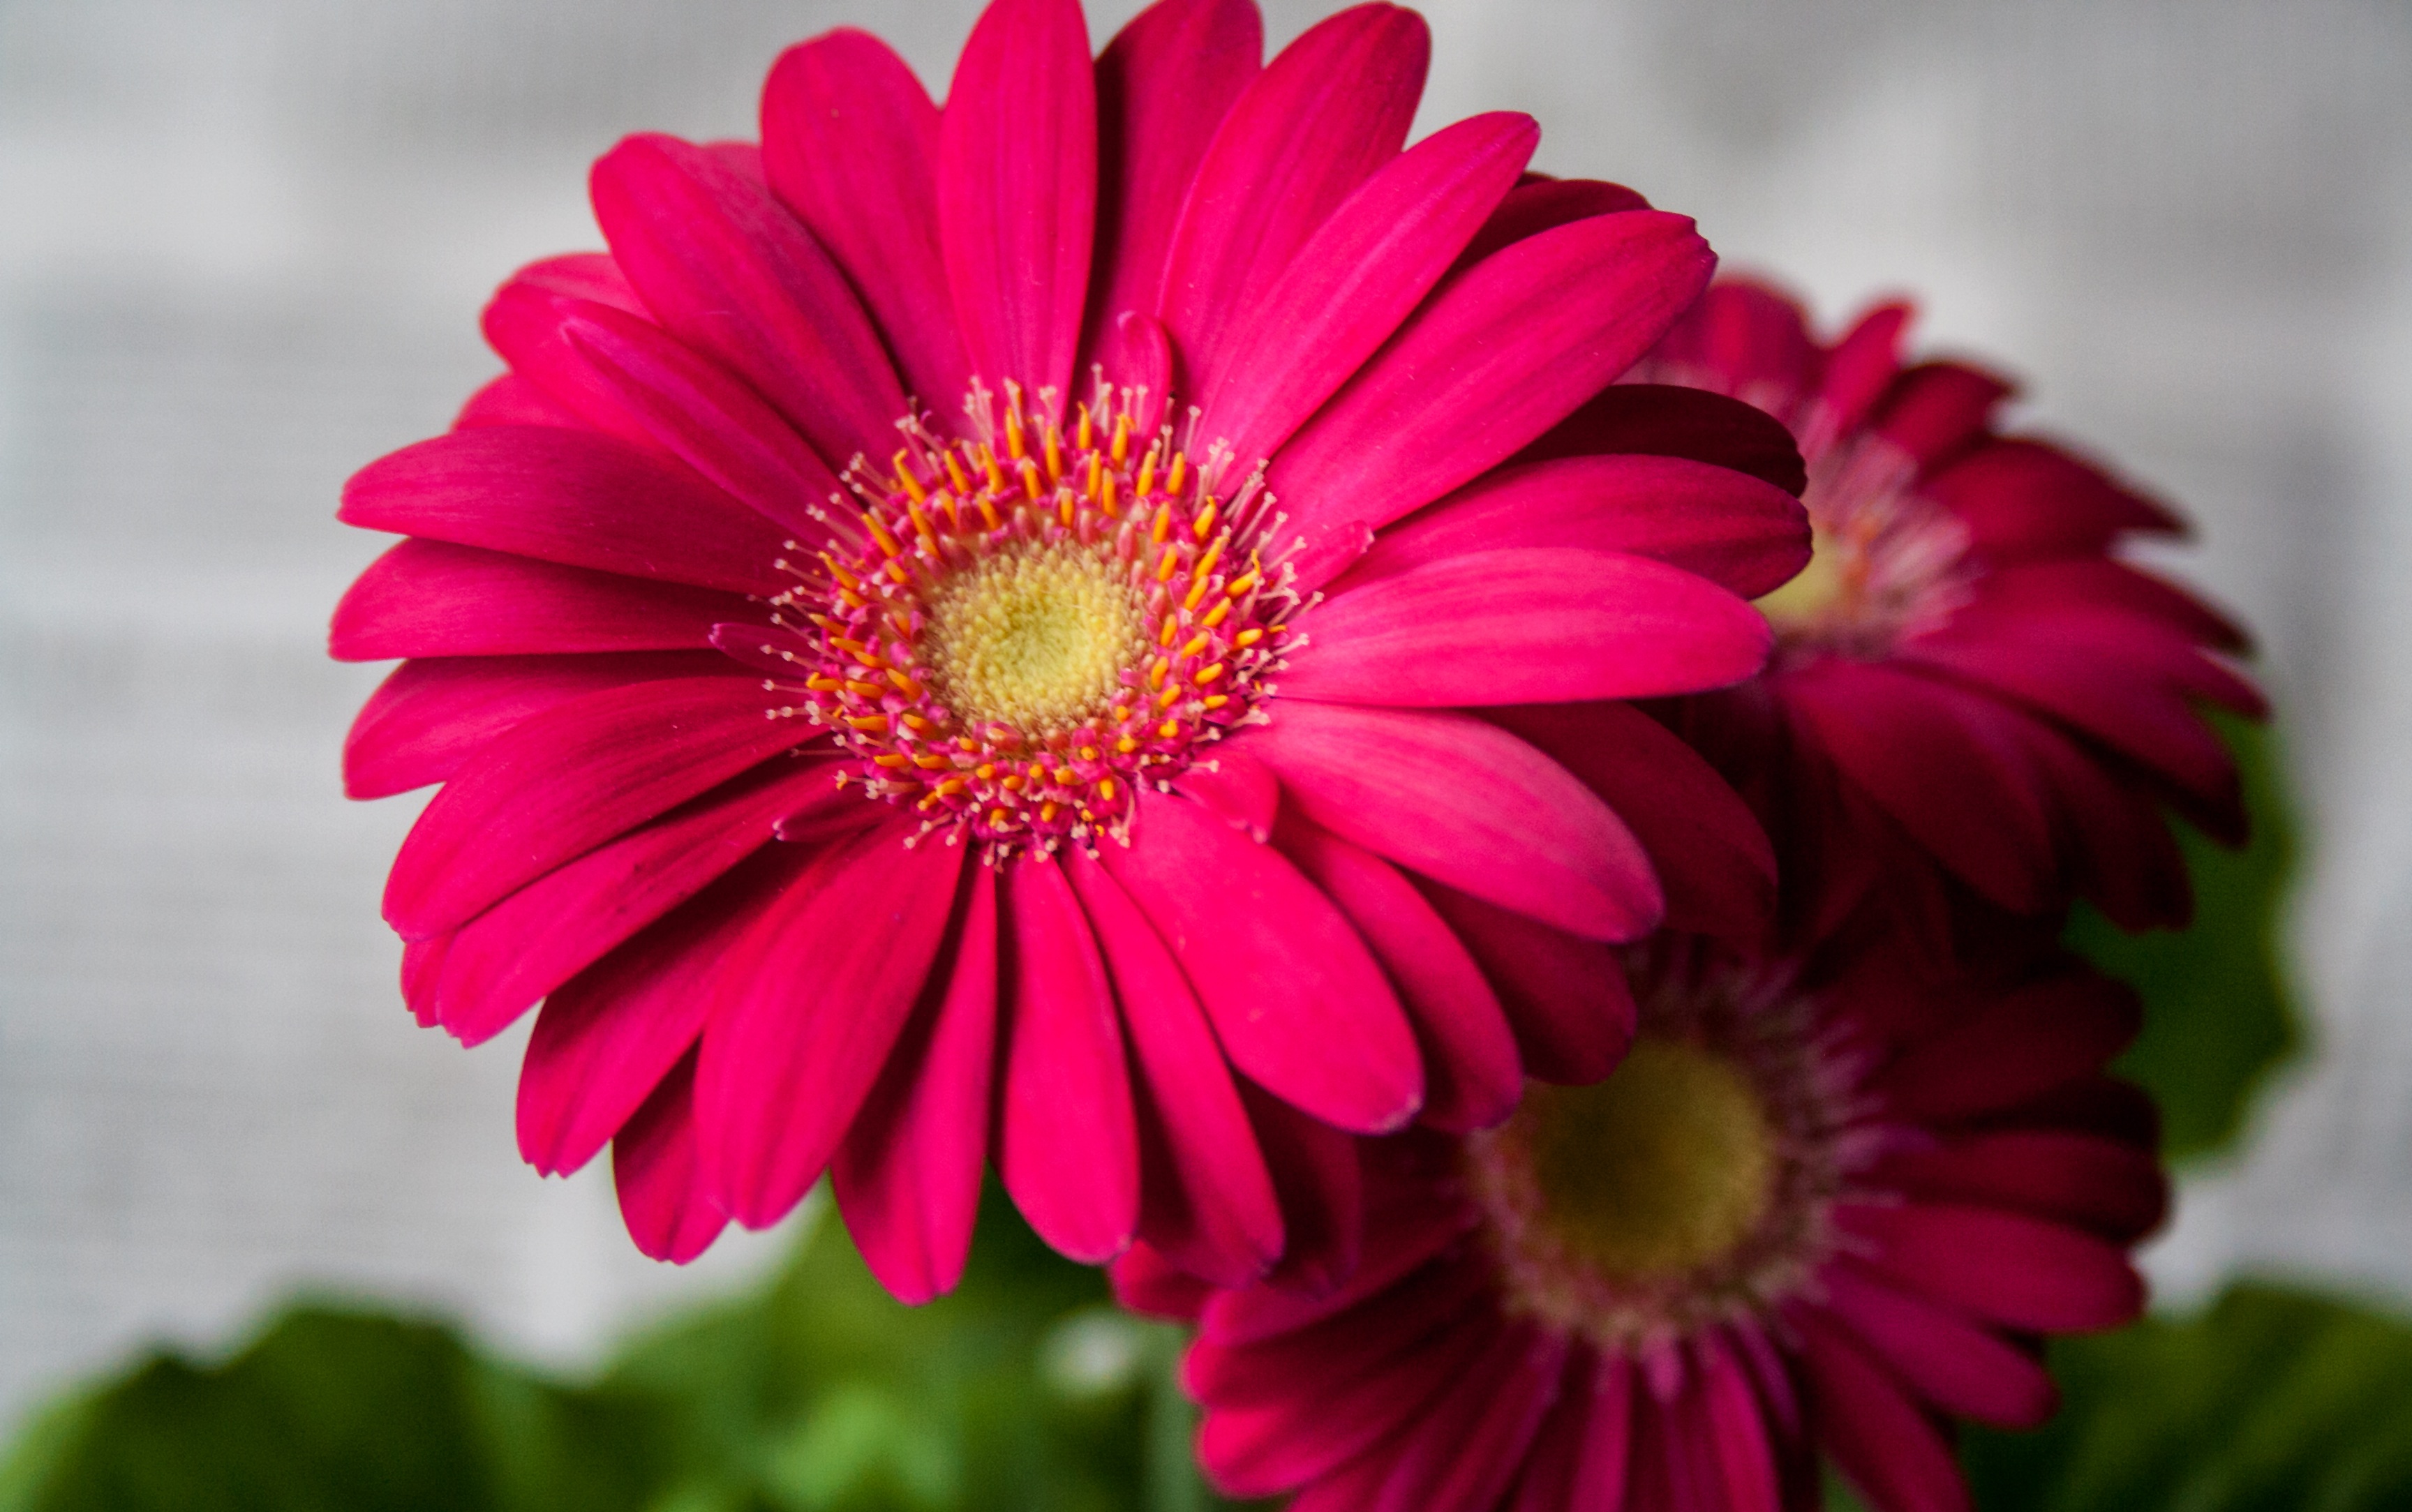
nature, blossom, plant, white, flower, petal, bloom, time, summer, daisy, newspaper, spring, green, red, macro, garden, pink, close, flora, wild flower, close up, font, sun flower, gerbera, mood, pink flower, macro photography, flowering plant, flowering stems, daisy family, macro photo, annual plant, plant stem, land plant